La traviata

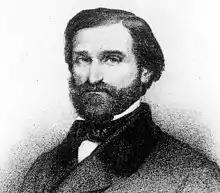
Verdi around 1850

For Verdi, the years 1851 to 1853 were filled with operatic activity. First, he had agreed with the librettist Salvadore Cammarano on a subject for what would become "Il trovatore", but work on this opera could not proceed while the composer was writing "Rigoletto", which premiered in Venice in March 1851. In addition, personal affairs in his home town limited his activities that spring, but after "Rigoletto"s success in Venice, an additional commission was offered by Brenna, the secretary of La Fenice.